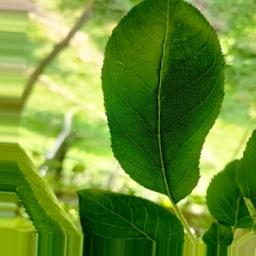
Label: Healthy